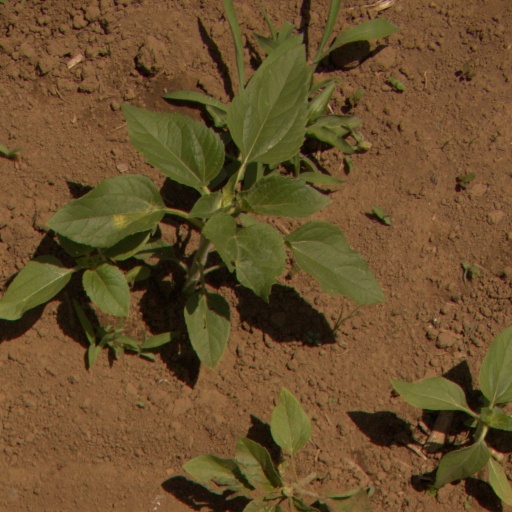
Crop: Jerusalem artichoke